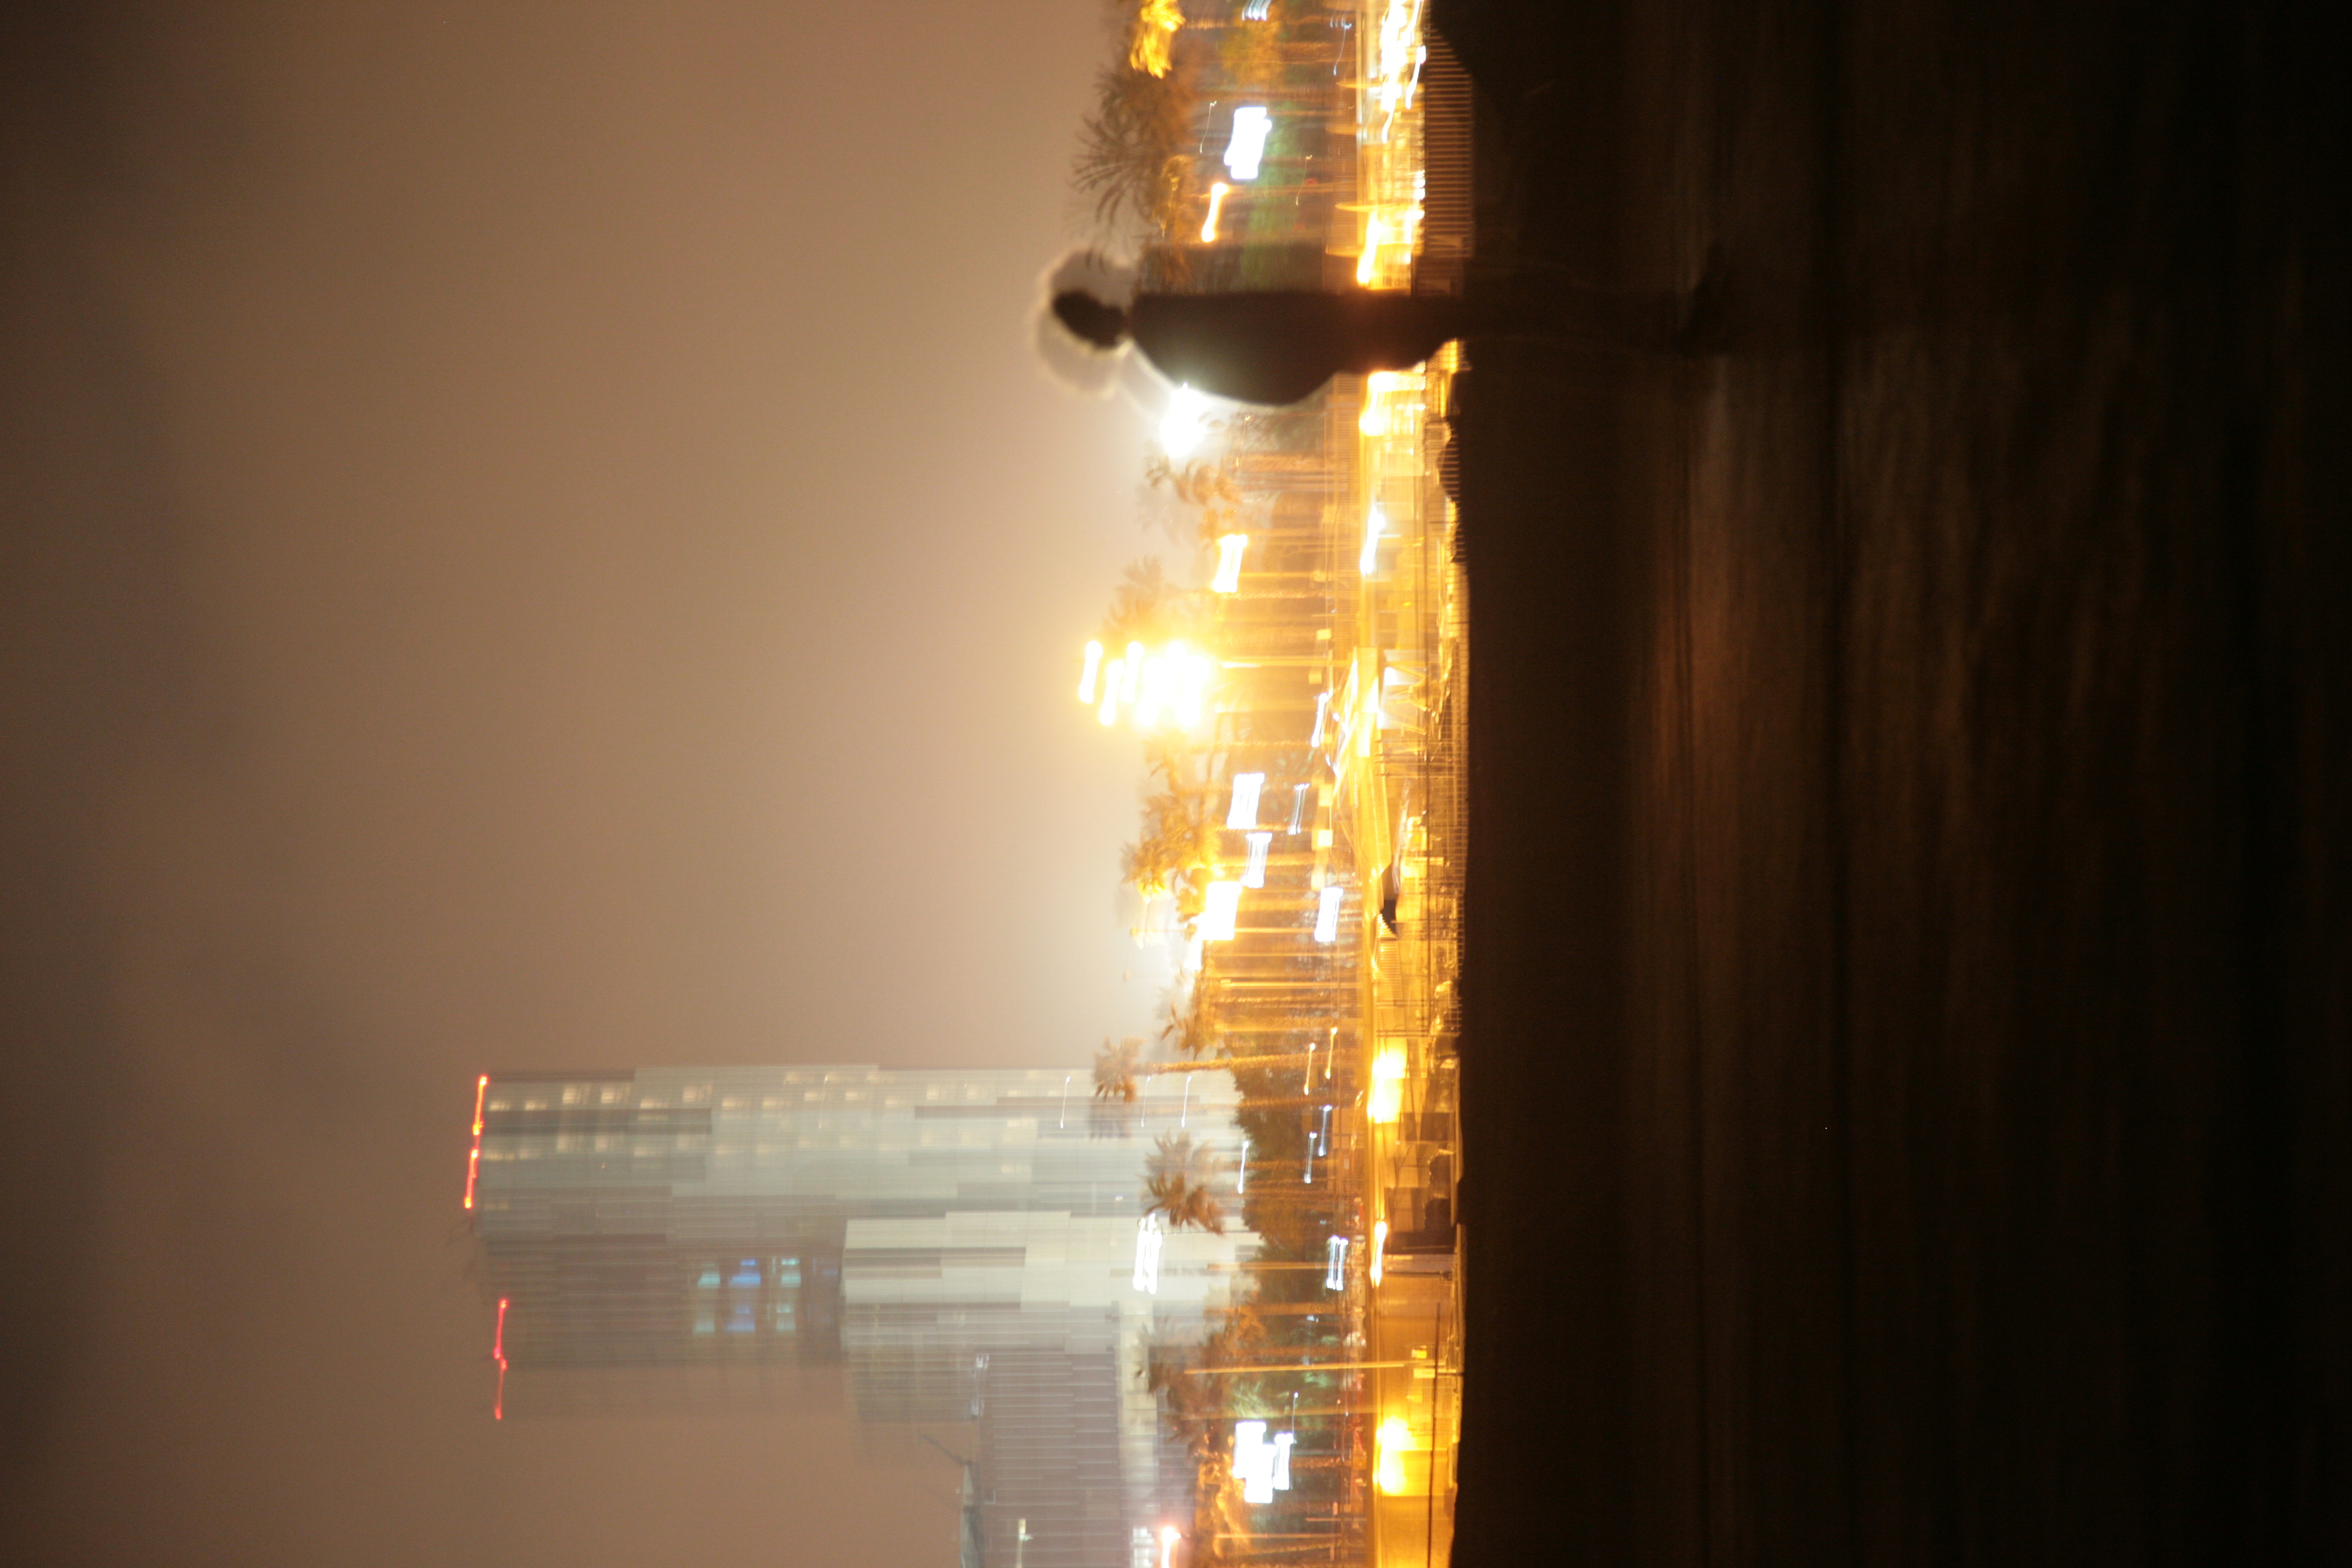
beach, horizon, light, sunset, skyline, night, sunlight, morning, building, dawn, skyscraper, cityscape, dusk, evening, reflection, darkness, street light, lighting, barcelona, plage, spain, espagne, catalonia, catalua, barcelone, 5d, espana, catalogne, spanien, skycraper, spanje, espanya, katalonien, portolimpic, atmospheric phenomenon, atmosphere of earth